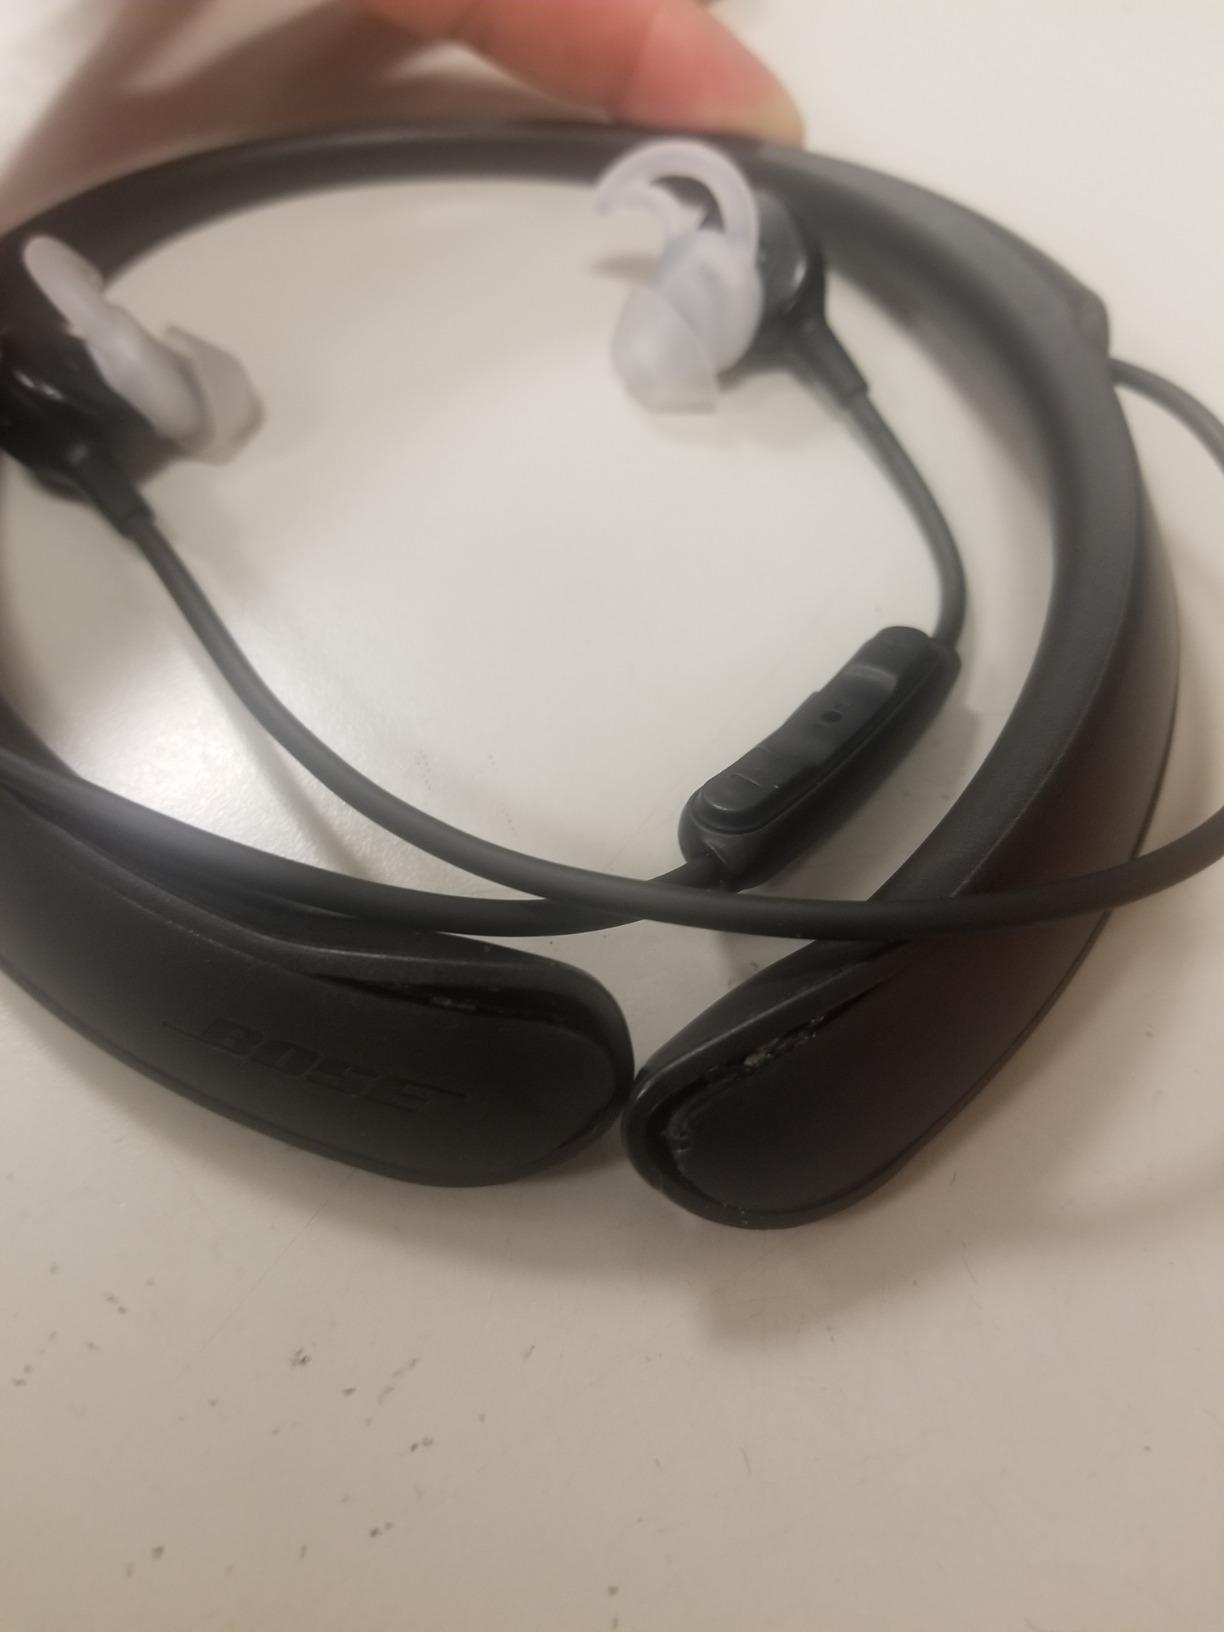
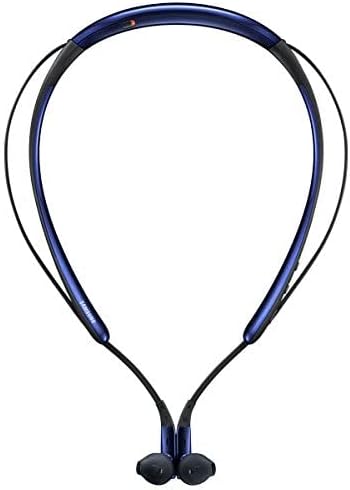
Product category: headphones
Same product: no